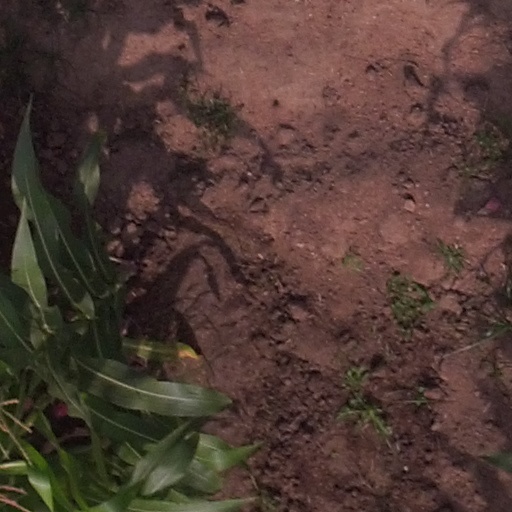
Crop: maize; corn